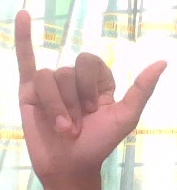
ASL sign: Y